Robert Epstein

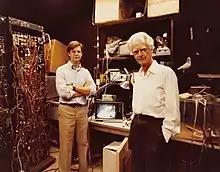
B. F. Skinner and Epstein photographed in the Harvard Pigeon Laboratory in the 1980s

In 1976, Epstein enrolled in the Master's program of Community and Clinical Psychology at the University of Maryland, Baltimore County. There he studied the experimental analysis of behavior under Professor A. Charles Catania. While at graduate school, Epstein personally reached out to the then-retired B.F. Skinner, and convinced him to begin pigeon research again at the Psychology Department at Harvard University. Epstein and Skinner began collaborating on several new research projects, and in the summer of 1977 Epstein was invited to become a full-time graduate student at Harvard. In 1981, he earned a PhD in Experimental Psychology from Harvard without having to write a dissertation, owing to the number of publications he had.